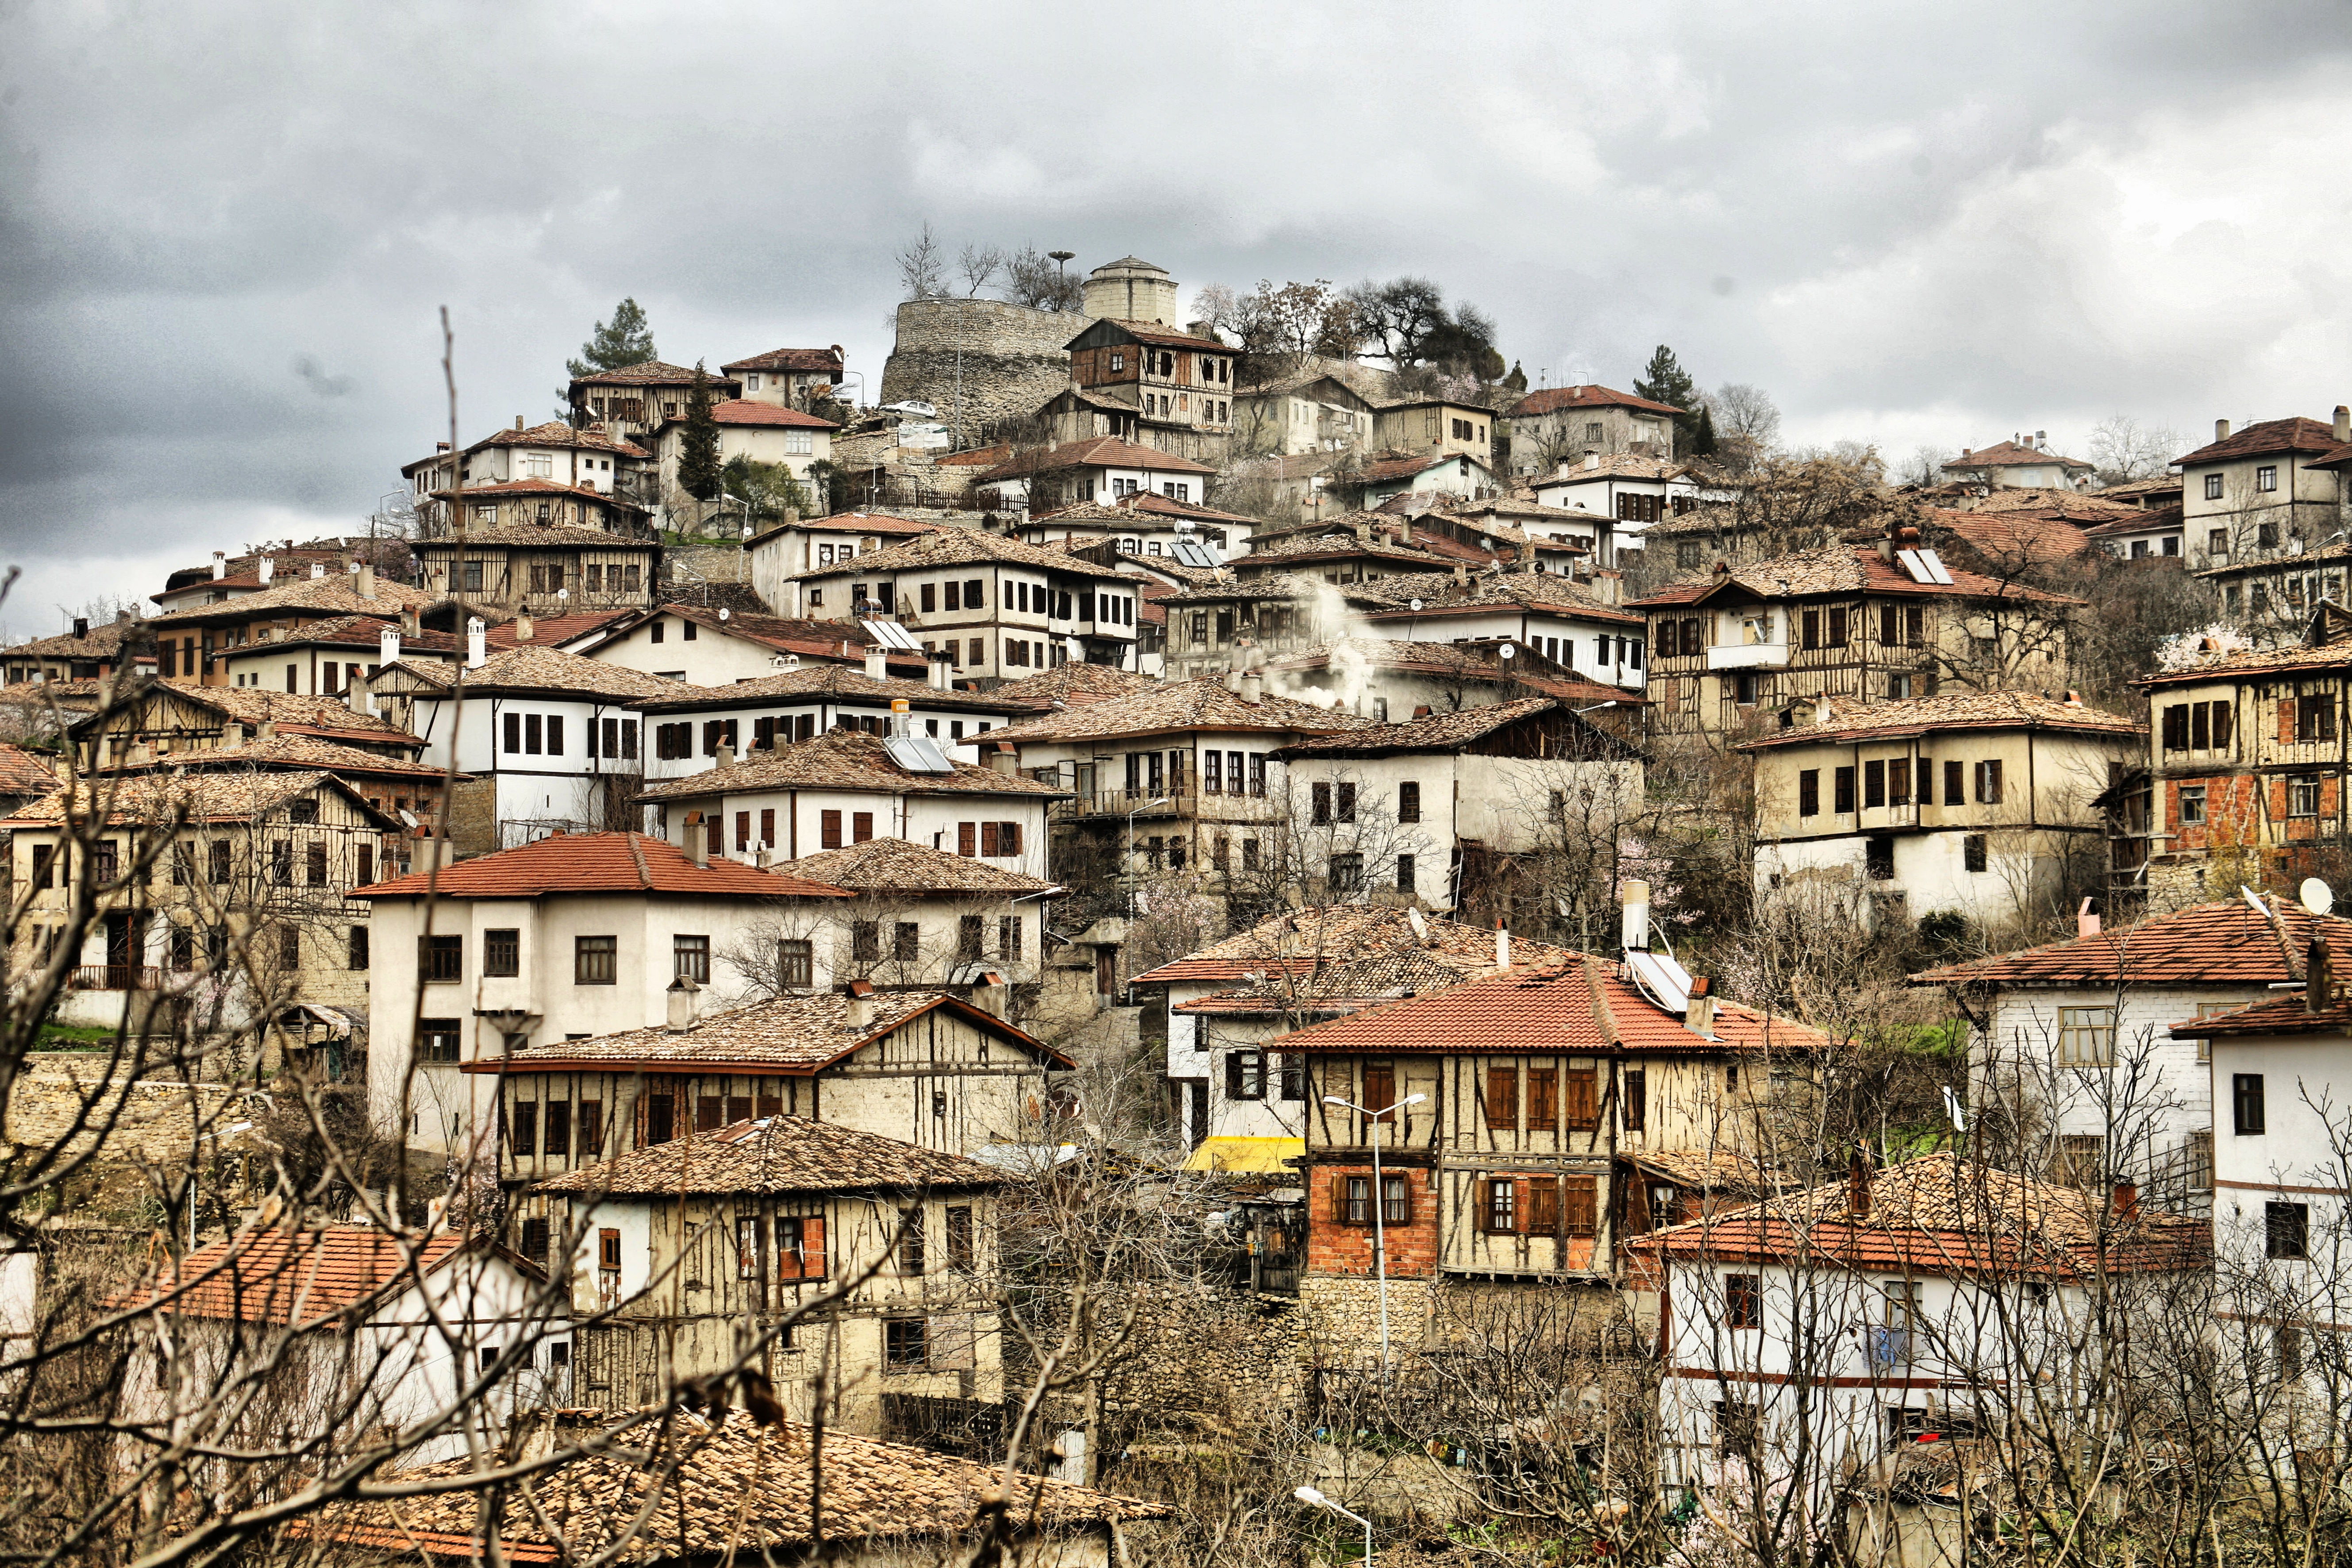
landscape, nature, wood, house, window, town, old, home, cityscape, village, reflection, houses, turkey, slum, neighbourhood, greens, bolu, the forgotten, ancient history, residential area, safranbolu, human settlement, ah ab